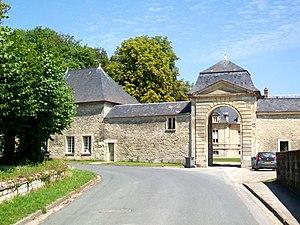
Le portail du domaine du château.
Boran-sur-Oise est une commune française située dans le département de l'Oise en région Hauts-de-France.